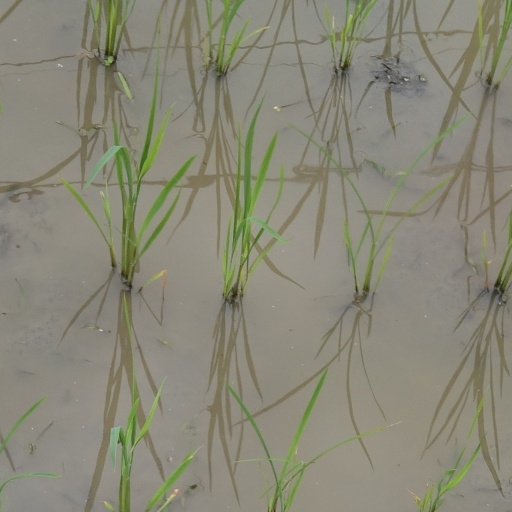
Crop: rice